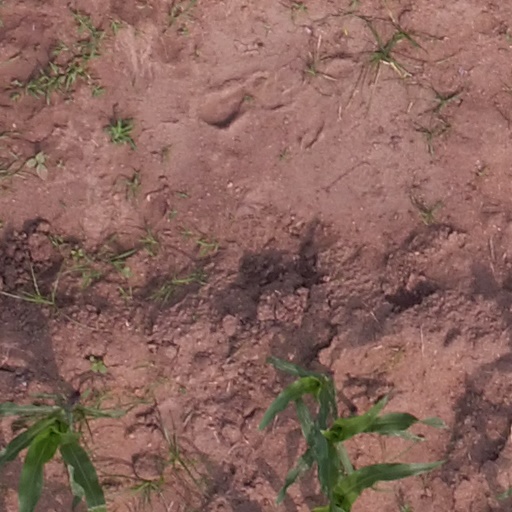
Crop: maize; corn